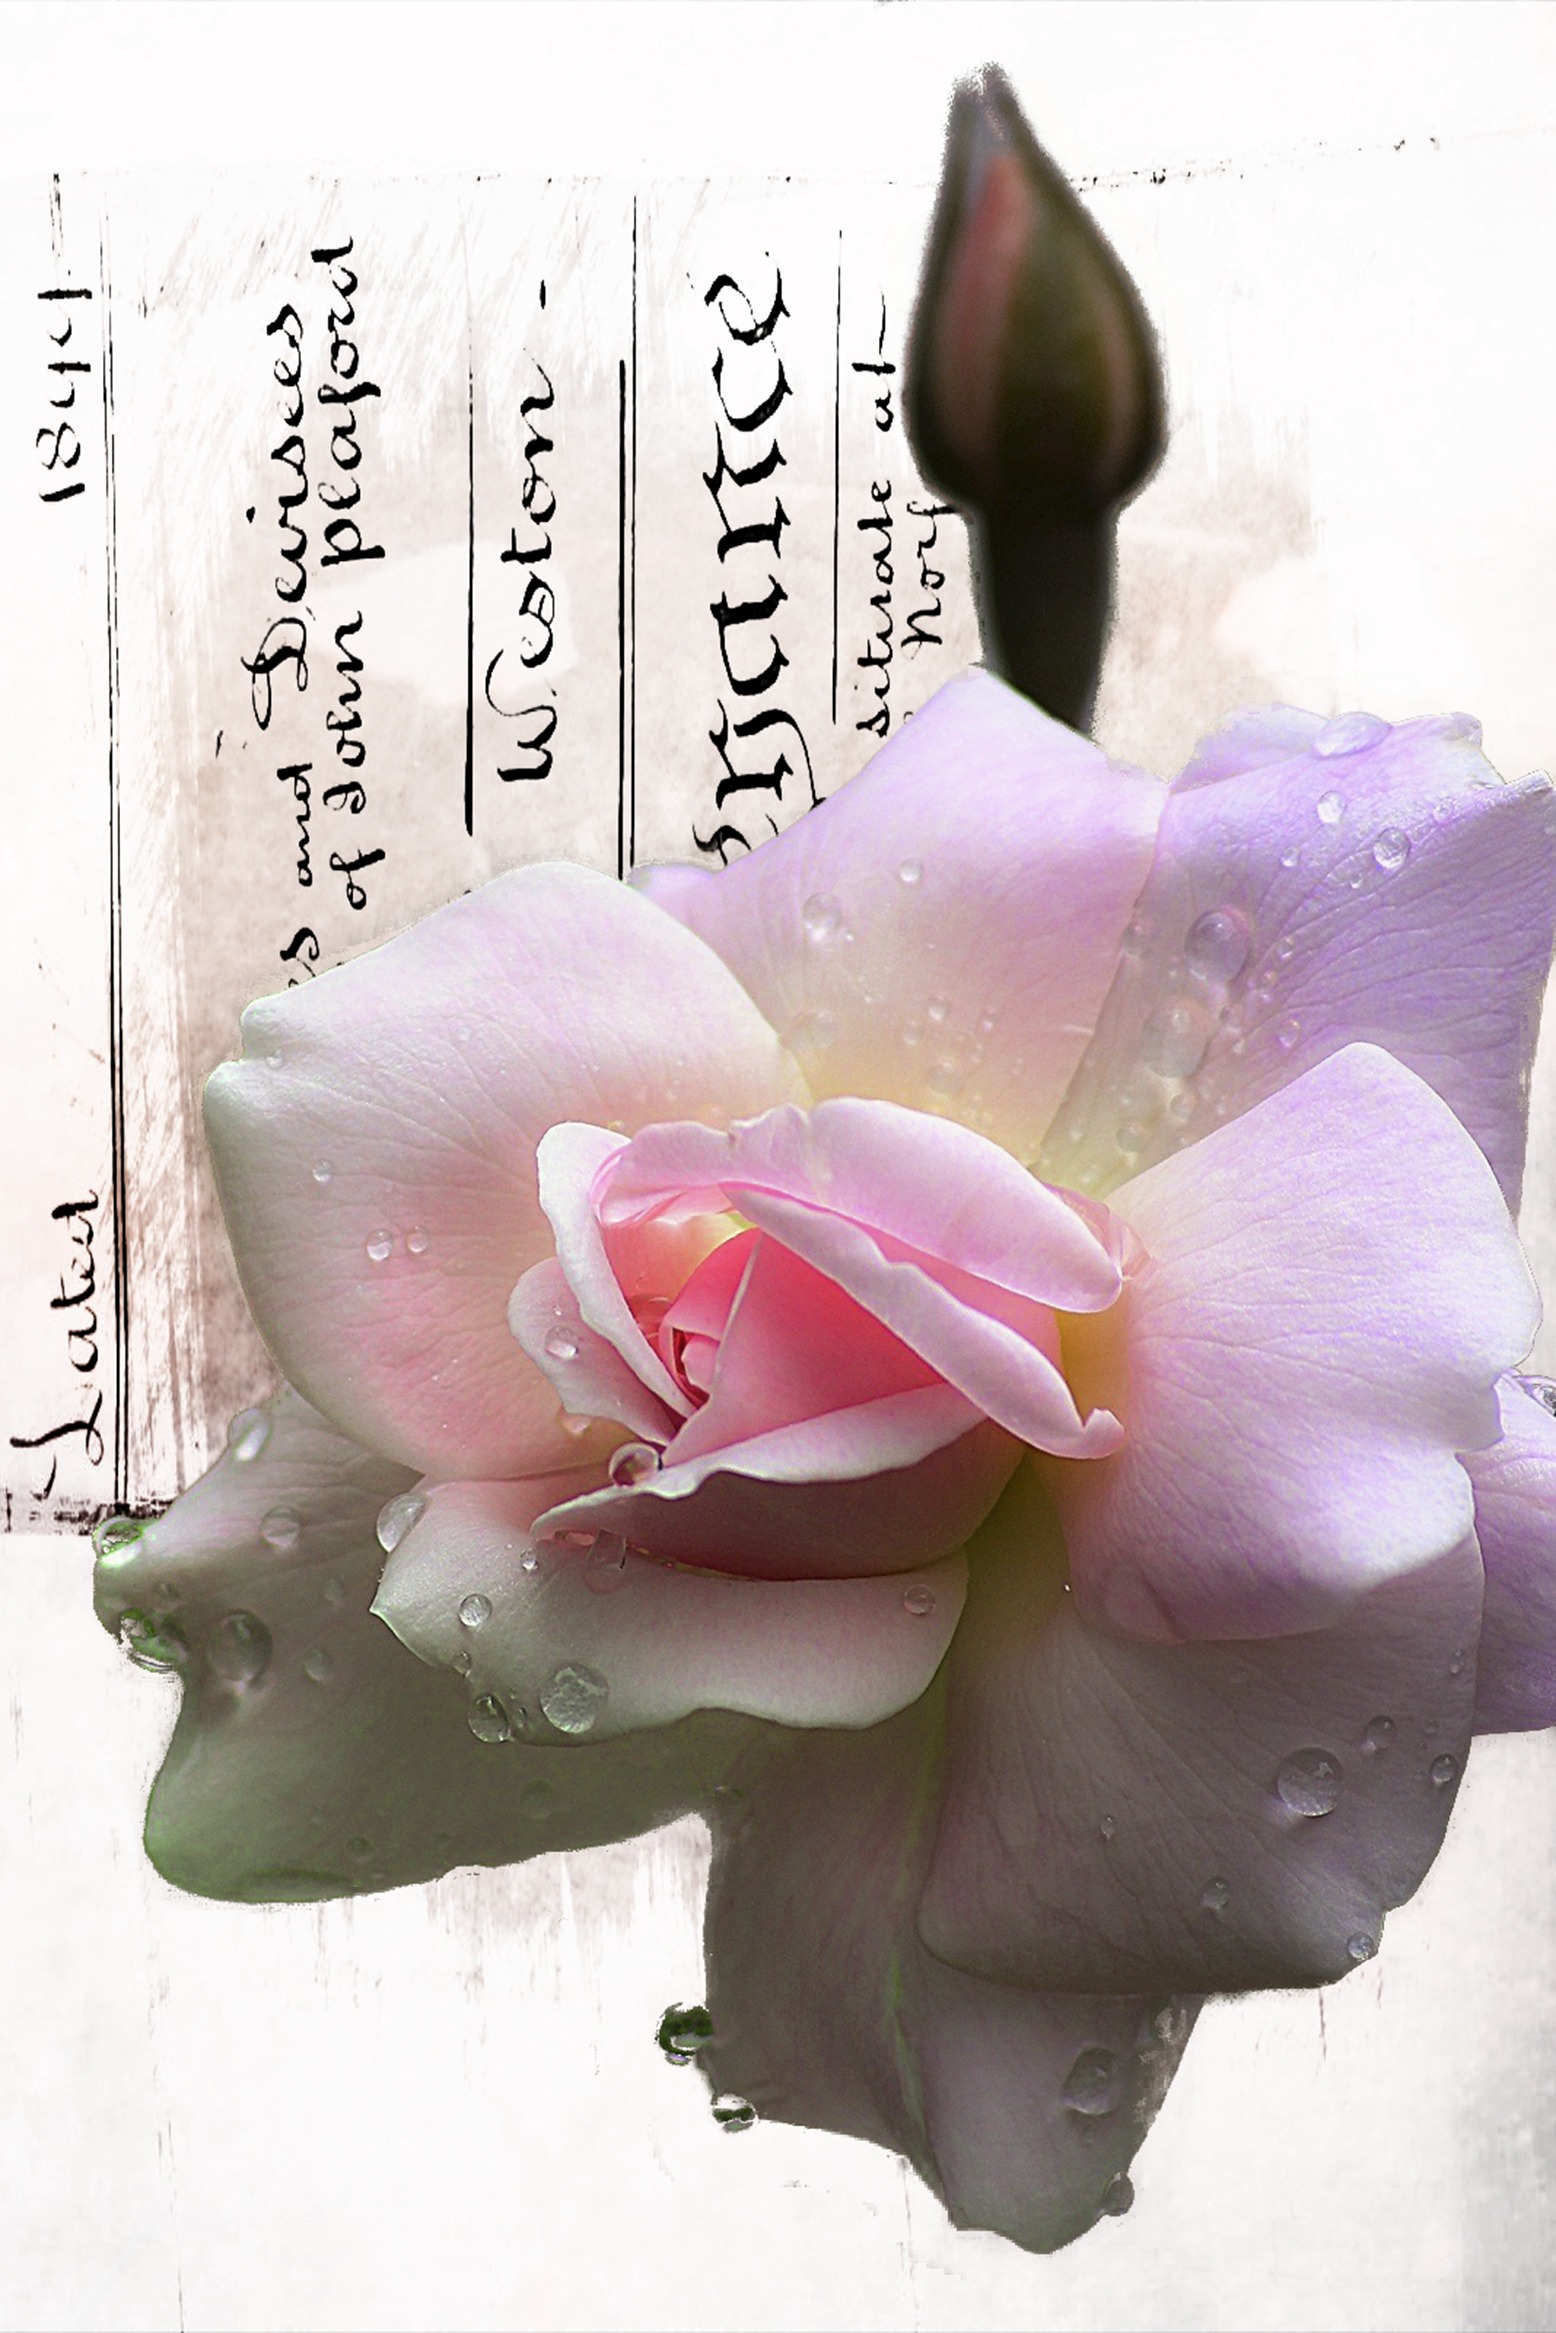
nature, plant, flower, petal, bloom, rose, macro, pink, flora, artwork, background, relationship, digital, beautiful, graphic, organ, valentine, bud, digital art, flowering plant, digital creation, raindrop rose, land plant, computer graphic, digital design, digital artwork